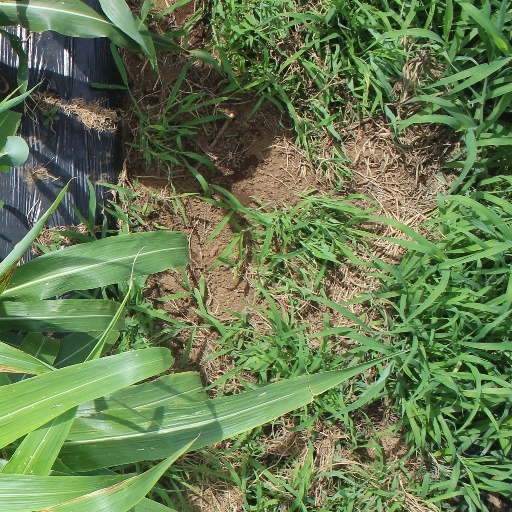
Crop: sorghum